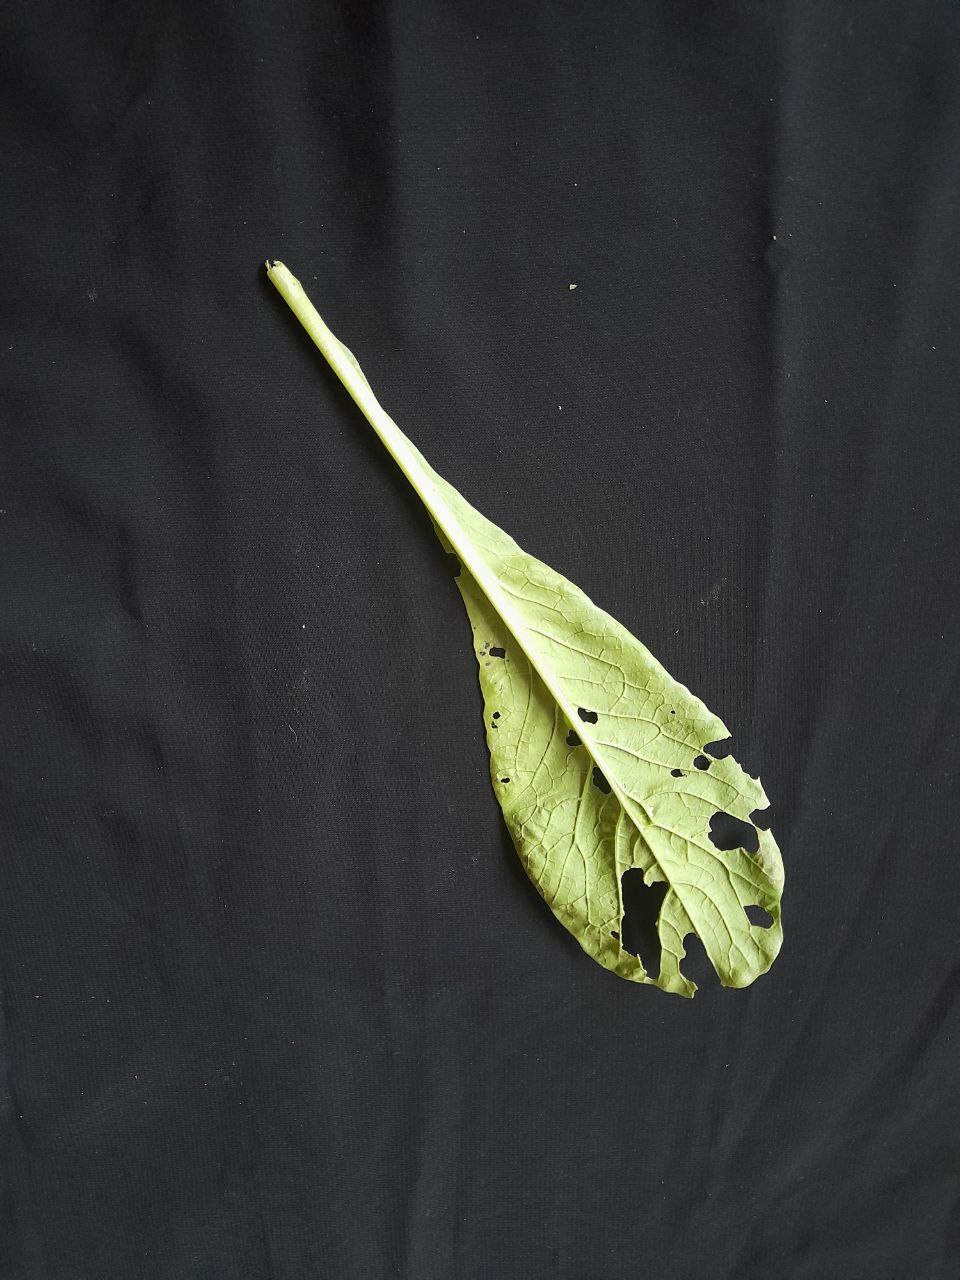
Label: flea beetle